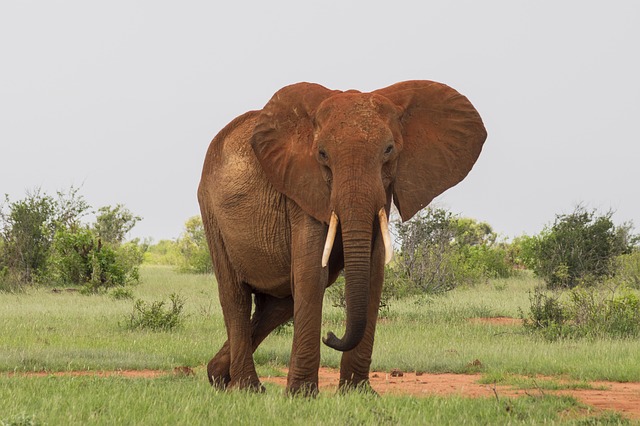
Label: elephant